Princesa de Asturias-class cruiser

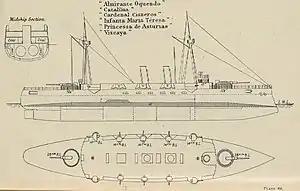
Plan and profile of the "Cardenal Cisneros" class, which was an improvement of the

The ships of the class were long, had a beam of , a draught of , and had a displacement of 6,888 ton. The ships were equipped with two-shaft reciprocating engines, which were rated at and produced a top speed of .